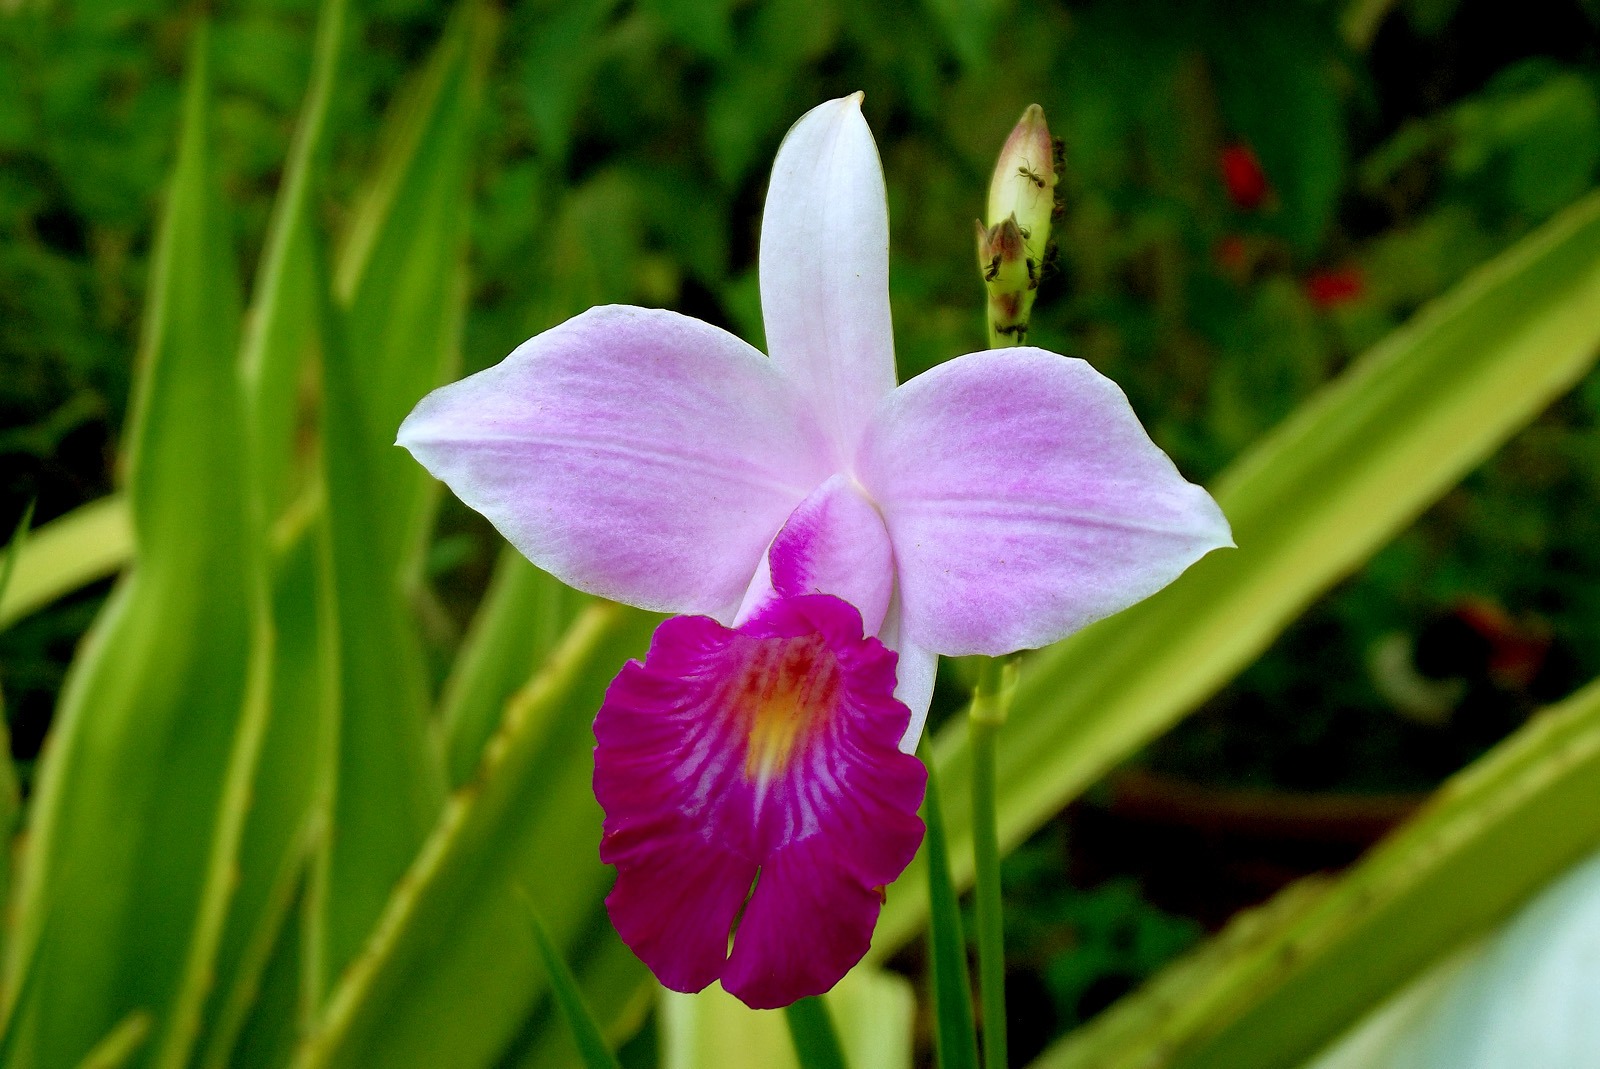
plant, flower, petal, botany, garden, flora, orchid, wildflower, flowers, macro photography, flowering plant, cattleya, plant stem, land plant, bamboo orchid